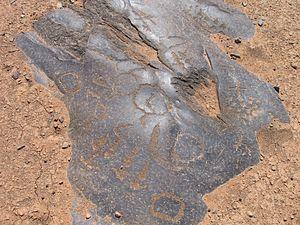
Cet article traite de l’histoire évolutive de la lignée humaine entre 50 000 et 40 000 ans avant le présent. Homo sapiens entame au début de cette période son expansion vers l’Europe à partir du Proche-Orient. Le reflux des Néandertaliens et des Dénisoviens commence en Eurasie. Les trois espèces s’hybrident dans une proportion modeste. Des groupes d’Homo sapiens venus du Sunda atteignent le Sahul en passant par la Wallacea il y a plus de 50 000 ans. Ces hommes maitrisaient nécessairement la navigation pour pouvoir franchir un bras de mer d'au moins 100 km.